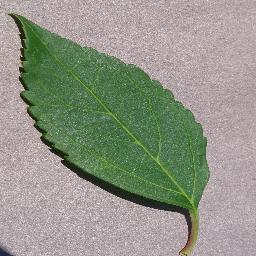
Label: Cherry___healthy